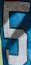
Number: 5